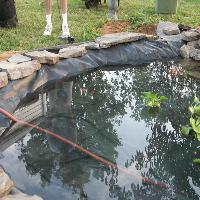
Weather: cloudy or overcast